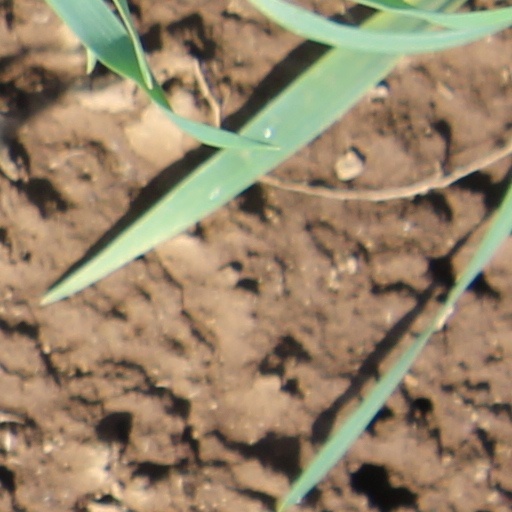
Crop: wheat